Pride in Hull

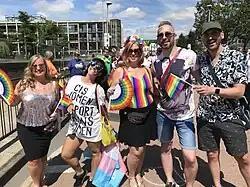
Paraders at Pride in Hull 2018

Pride in Hull is an annual LGBT Pride celebration held in the city of Kingston upon Hull, East Riding of Yorkshire, England. It takes the form of a parade followed by a large scale day-long music festival. Pride in Hull is organised by a board of volunteers, operating as the registered charity Hull LGBT+ Community Pride.